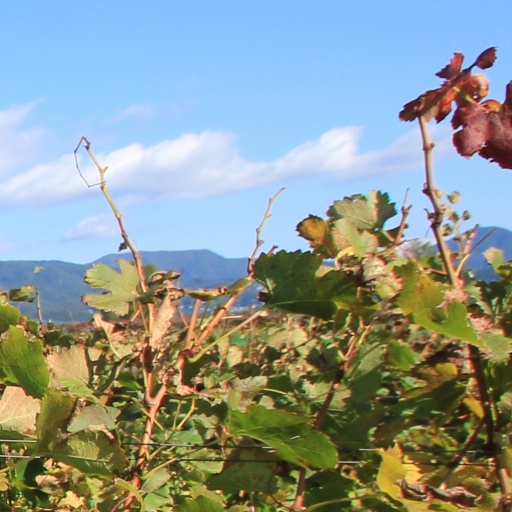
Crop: grape